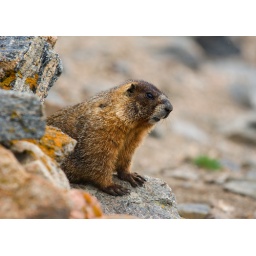
A yellow bellied Mormot in Rocky mountain national Park, Colorado